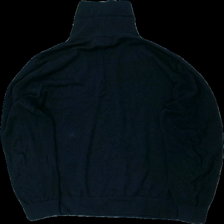
View: back
Type: Sweater
Category: Ladies
Brand: H&M
Colors: Blue
Material: 100% bomull
Cut: Turtle neck
Size: L
Season: All
Stains: Minor
Smell: Minor
Damage: smutsigt
Damage location: middle center
Damage 2: luddigt och smutsigt
Damage 2 location: top center
Damage 3: luktar illa
Damage 3 location: top center
Price range: <50
Recommended usage: Export
Description: sweater med turtle neck